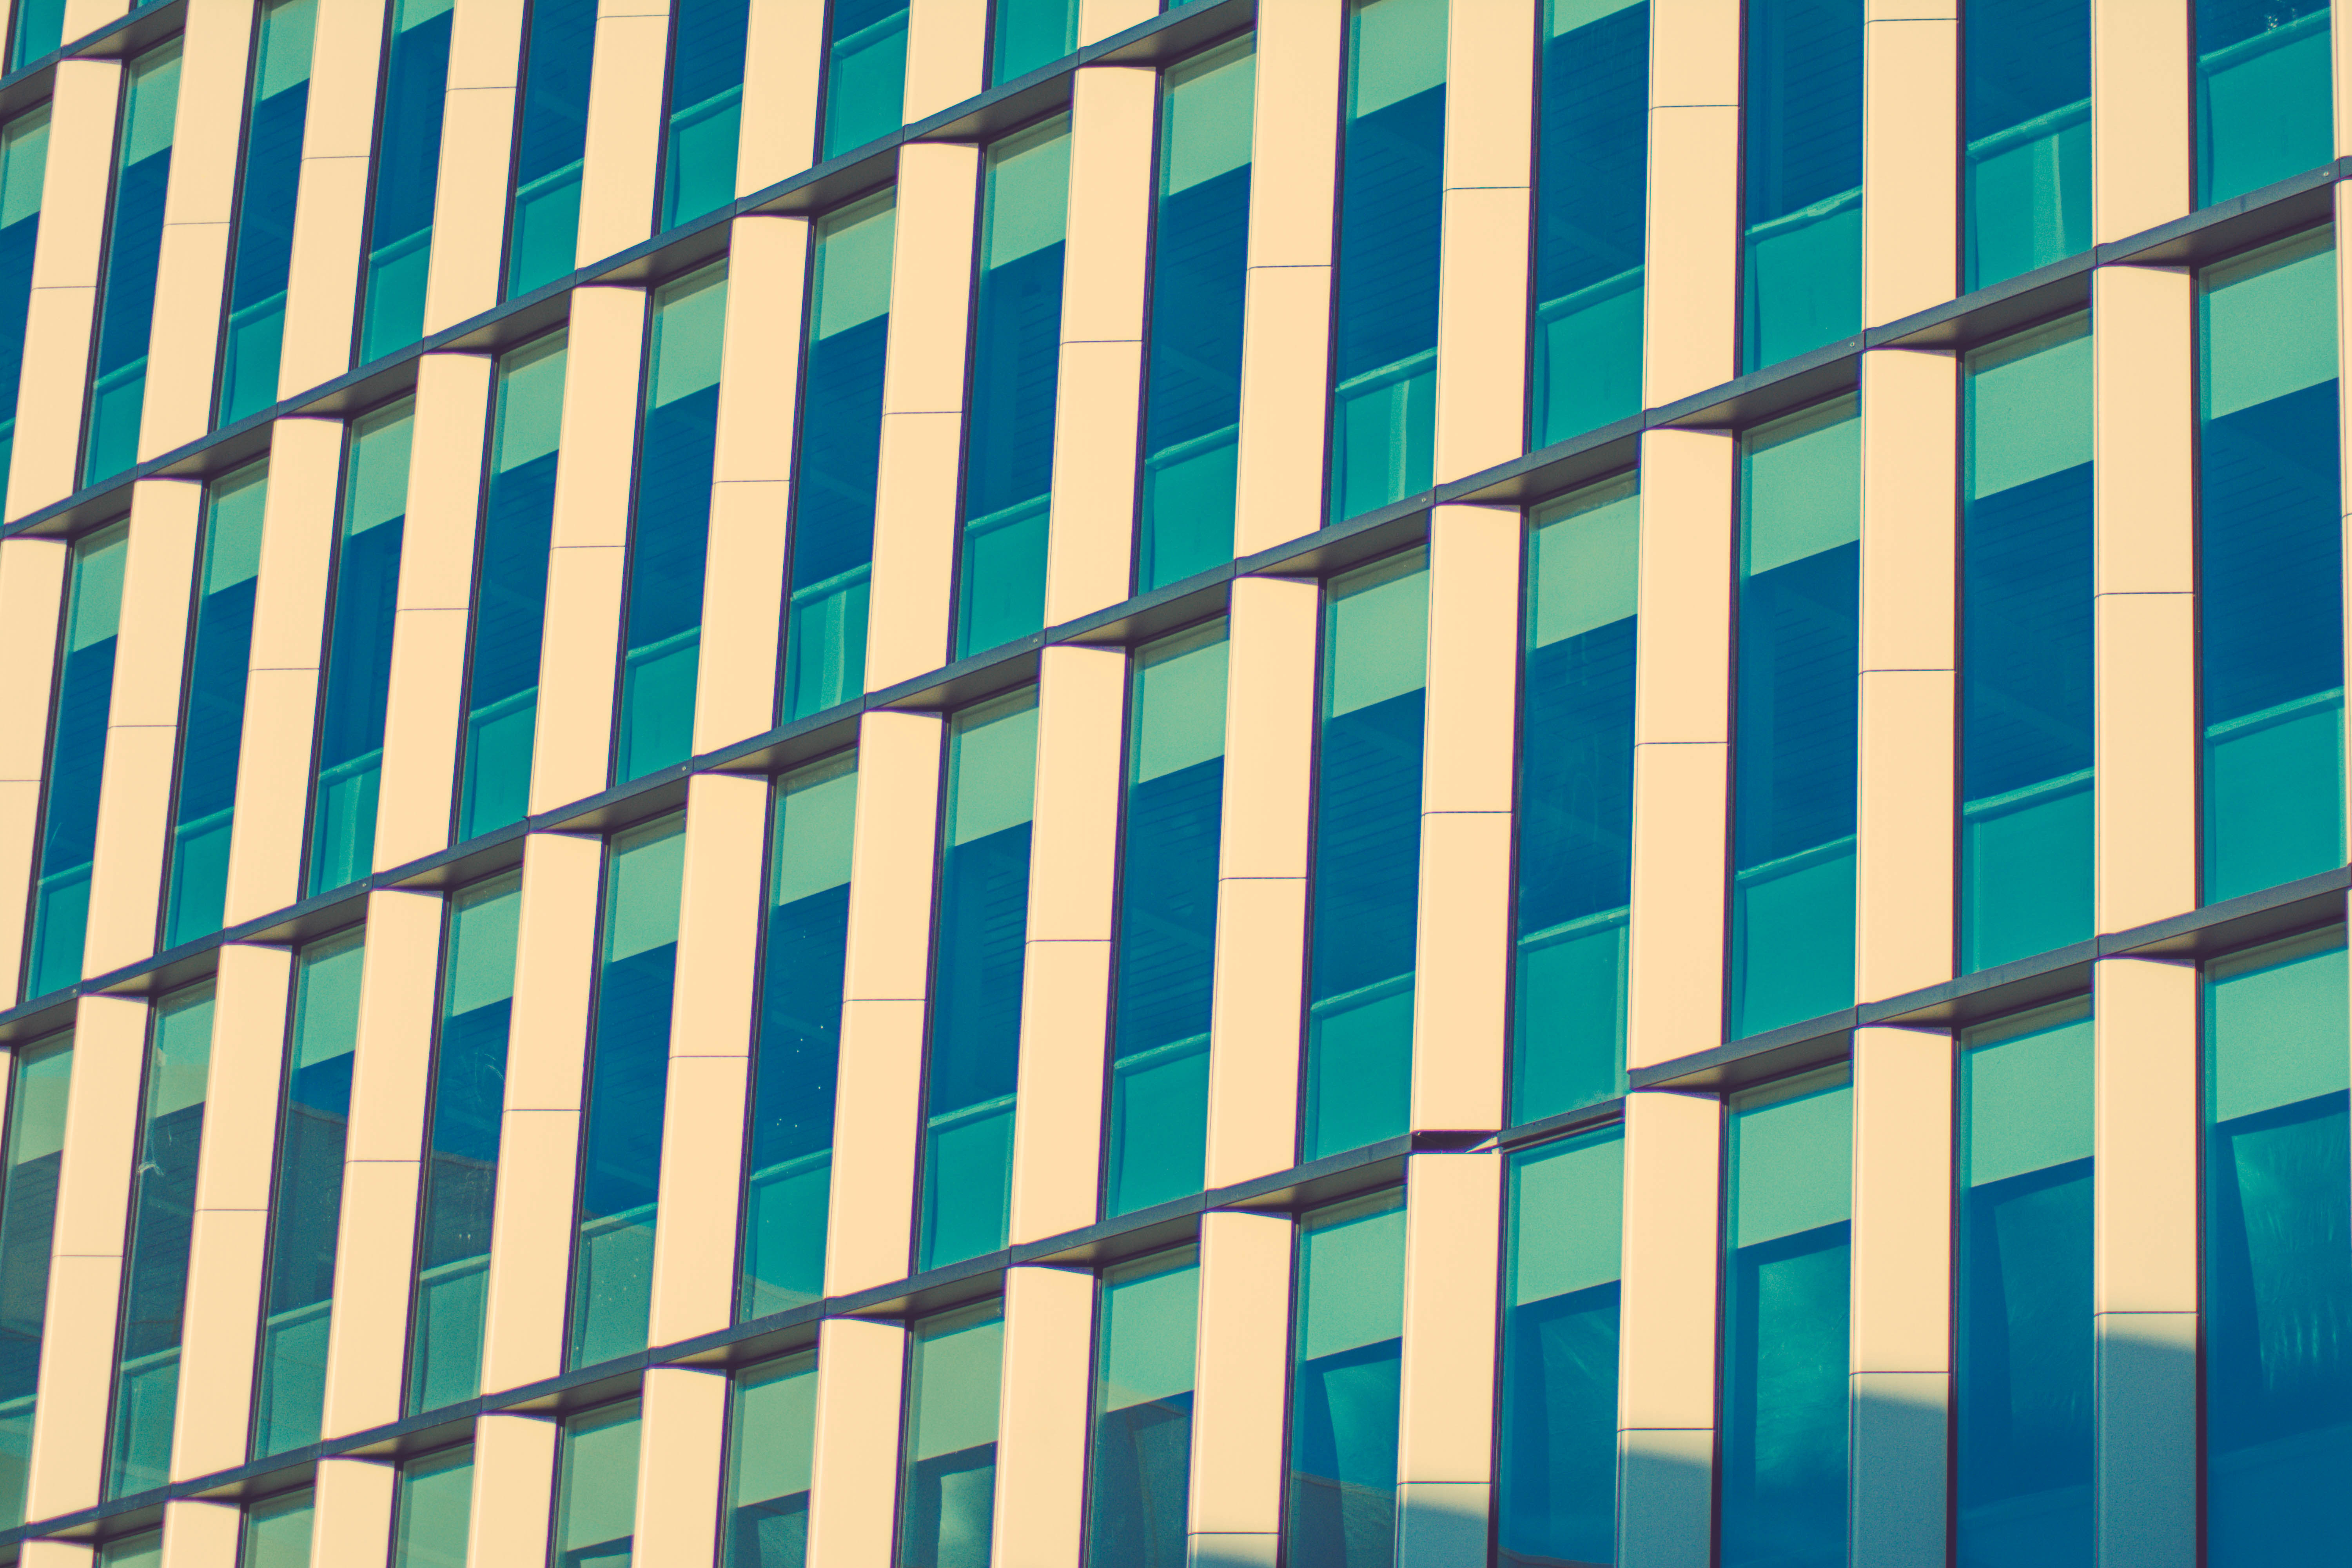
architecture, window, building, wall, pattern, line, green, geometric, color, facade, blue, circle, interior design, design, net, symmetry, shape, window covering